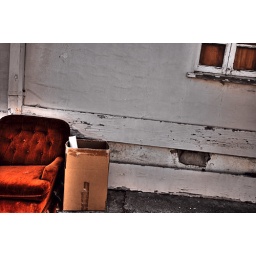
A chair and a box in an ally